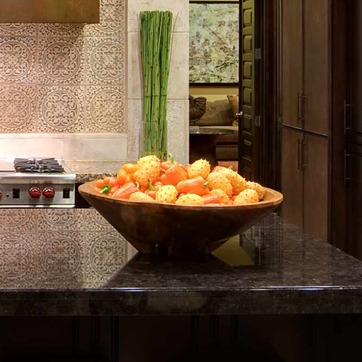
Material: food